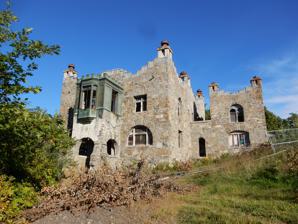
Building: Kimball Castle
Country: United States of America
Year built: 1894
Historic house in New Hampshire, United States United States historic place Kimball Castle U.S. National Register of Historic Places The castle in 2018 Show map of New Hampshire Show map of the United States Location Locke's Hill Rd., Gilford, New Hampshire Coordinates 43°35′1″N 71°22′46″W / 43.58361°N 71.37944°W / 43.58361; -71.37944 Area 13 acres (5.3 ha) Built 1894 ( 1894 ) Architectural style Shingle Style , Medieval Castle NRHP reference No. 82001666 Added to NRHP August 16, 1982 Kimball Castle is the former summer estate of railroad magnate Benjamin Ames Kimball. It is located on a hill overlooking Lake Winnipesaukee in the town of Gilford, New Hampshire , United States. Although portions of the Kimball's original 300-acre (120 ha) estate have been subdivided, much of it remains conservation land managed by the town. The 20.1-acre (8.1 ha) subdivided portion on which the 2 + 1 ⁄ 2 -story medieval-style castle stands is privately owned and no longer part of the Charlotte Kimball trust. History Benjamin Kimball, a director of railroad companies operating in the region, built the castle and estate outbuildings beginning in 1894, and used it as his summer estate until his death in 1920, in his home in Concord . The castle was built by Italian stonemasons using local granite and materials imported from Europe; its construction cost was about $50,000. In 1960, Charlotte Kimball, Benjamin Kimball's daughter-in-law and last remaining heir, died and in her will donated the land to the Mary Mitchell Humane Foundation (an adjunct to the MSPCA-Angell ), to manage the property as a wildlife preserve and sanctuary. Over the next several years, the funds left to carry out the wishes of Charlotte Kimball went missing, and the Mary Mitchell Humane Foundation attempted to sell the entire estate. During this period, the property fell into disrepair and the buildings became subject to extensive vandalism . A group of concerned citizens, led by Sandra McGonagle, petitioned the New Hampshire Attorney General's office of Charitable Trusts, and an investigation into the missing funds ensued. As settlement of the lawsuit, the Attorney General and the Belknap County Superior Court ordered that the town take over as trustees of Charlotte's estate and carry out the tenets of her will. The town of Gilford took over as trustees in 1981 under the directives of the court and performed a study as to how best carry out Charlotte's wishes. The master plan recommended that the land be subdivided and a portion of the land, including the castle, be sold to a private party for commercial development with the intent that proceeds of the sales be used to replenish the missing funds and carry out Charlotte's wishes of managing the remaining land still held in trust. In 1990 the town and attorney general successfully had the non-commercial stipulation vacated allowing for the sale of the subdivided portion. The town established the Kimball Conservation Committee to oversee the use of those funds, and created a conservation area with hiking trails on the remaining 280 acres (110 ha) of conservation land. Proposals have been made, but not acted on, to develop the castle into a resort hotel. Early 20th century postcard The castle and its associated outbuildings were listed on the National Register of Historic Places in 1982. The Lockes Hill Hiking trails are accessed via a parking lot and trailhead on Route 11 . The 20.1 acres on which all the buildings stand are now private property, posted with No Trespassing signs and are not open to the public. The castle has been condemned by the town of Gilford as unsafe, and the town has issued a make safe order to the owners, requiring them to keep it fenced in until they raze the castle. See also National Register of Historic Places listings in Belknap County, New Hampshire References